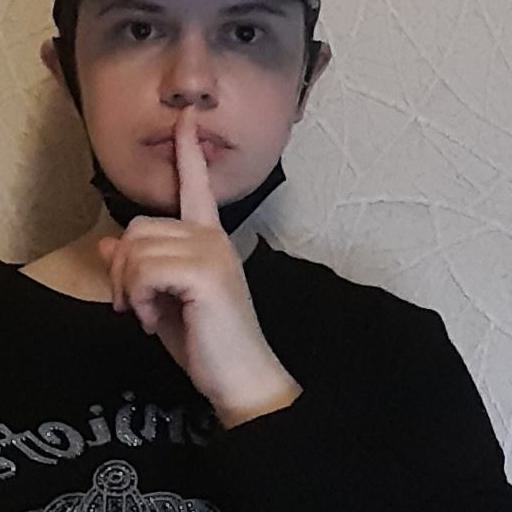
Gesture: mute